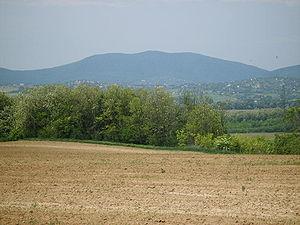
Baranya est un comitat du sud de la Hongrie. Situé dans la région statistique de Transdanubie méridionale, il a pour frontières les comitats de Somogy, Tolna, Bács-Kiskun, ainsi que la Croatie. Il a pour siège Pécs.